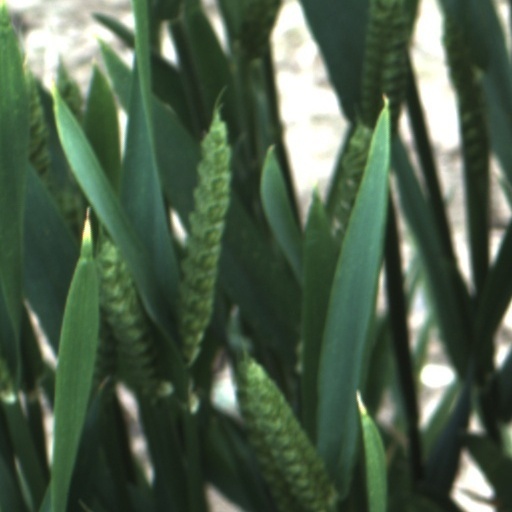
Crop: wheat